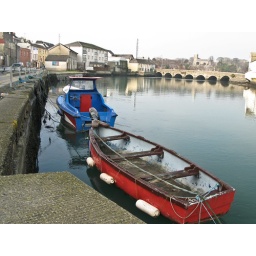
A red boat and a blue boat share the river in Wicklow, Ireland.